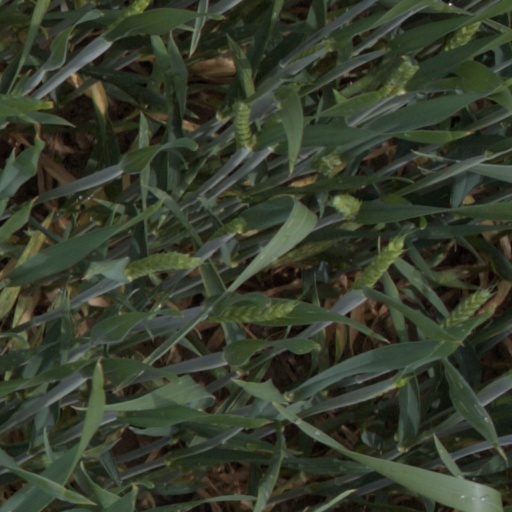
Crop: wheat